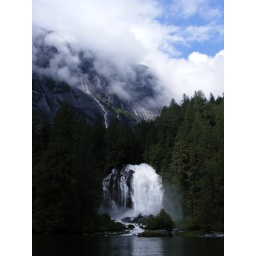
blue sky above chatterbox